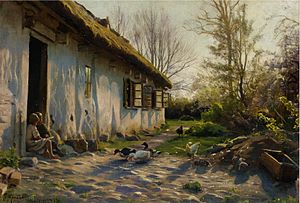
Peder Mønsted
Børn fodrer ænder ved solopgang, 1919.
Peder Mørk Mønsted var en dansk kunstmaler, der repræsenterede realismen. Han var kendt for sine talrige naturtro landskabsmalerier og raderinger.